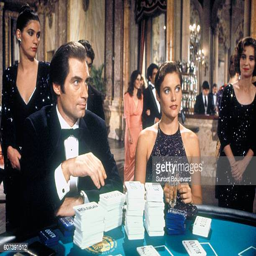
actors on the set of glamorized spy film directed by film director